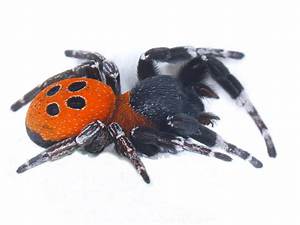
Label: spider